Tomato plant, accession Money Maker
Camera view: tilt-top (135 deg); turntable rotation: 60 degrees
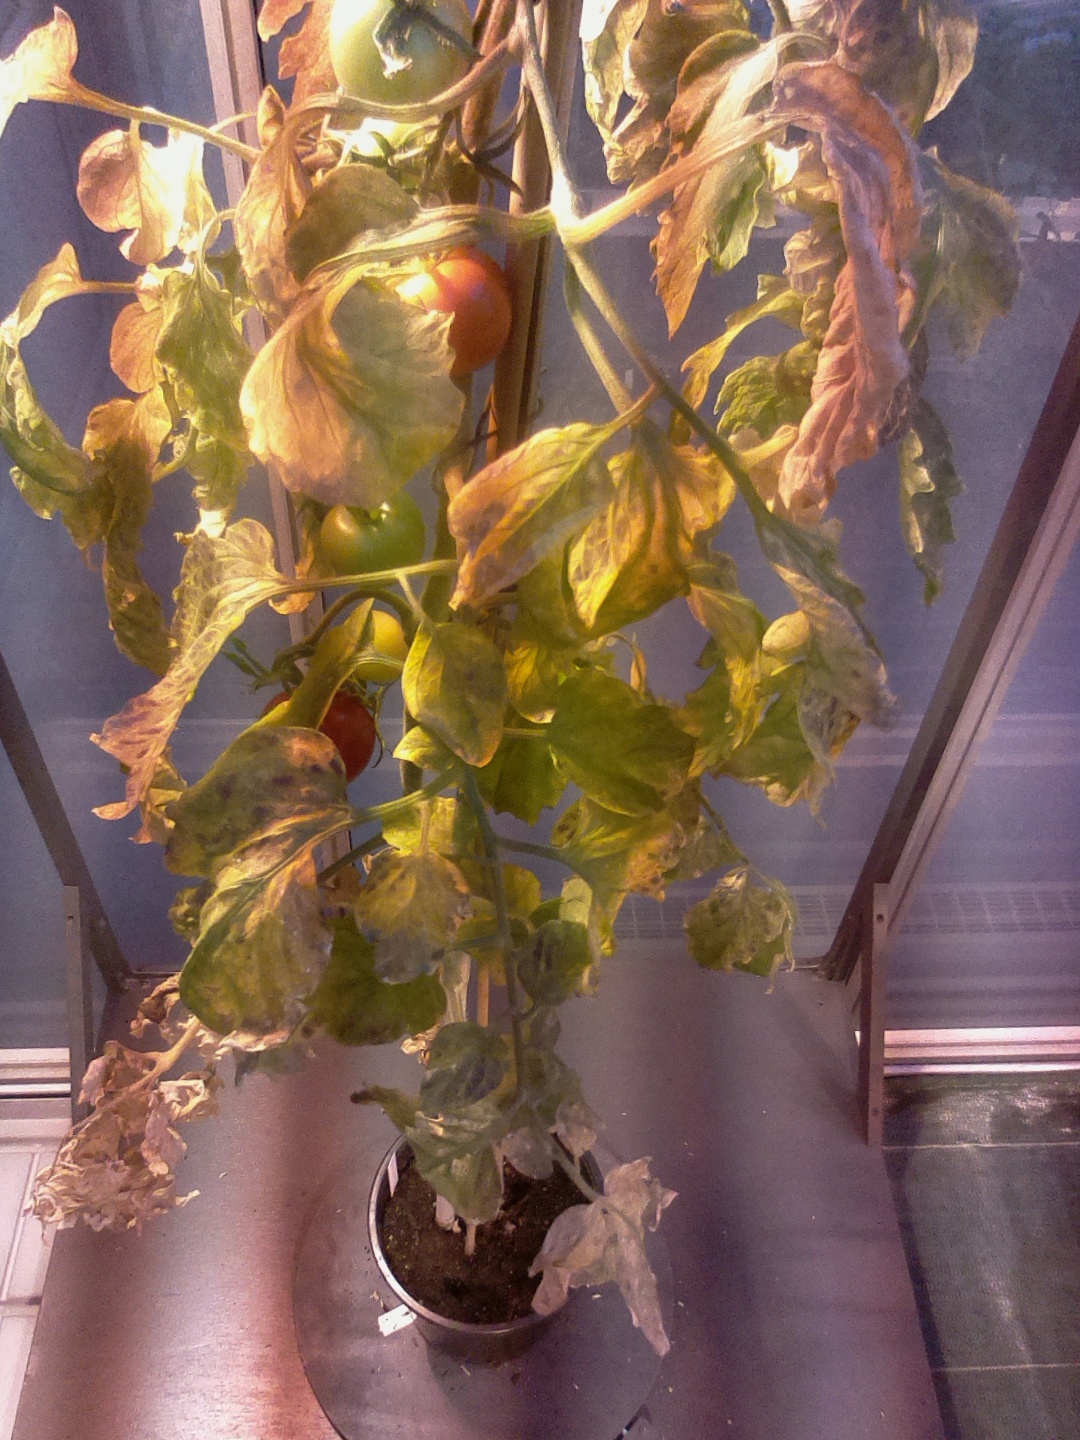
BBCH growth stage 83: 30%-40% of fruits show typical fully ripe color